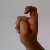
The image shows a hand gesture representing the letter 'X' in Indian Sign Language.